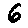
Label: 6